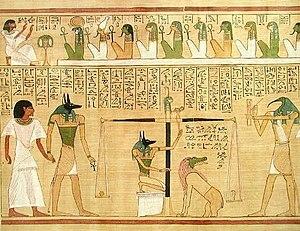
Le Livre des morts des Anciens Égyptiens a pour véritable titre, à l'époque de l'Égypte antique, Livre pour sortir au jour. Le « jour » en question est celui des vivants, mais aussi de tout principe lumineux s'opposant aux ténèbres, à l'oubli, à l'anéantissement et à la mort. Dans cette perspective, le défunt égyptien cherche à voyager dans la barque du dieu soleil Rê et à traverser le royaume d'Osiris.